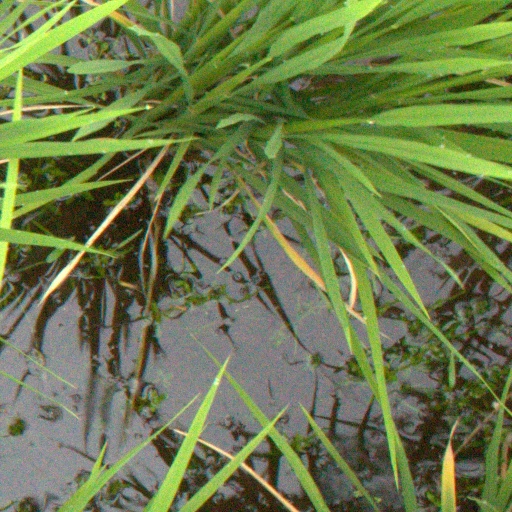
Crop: rice